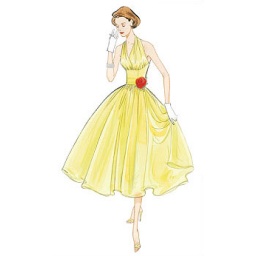
the pattern for my dress: it will be made in ivory silk with red accents. ignore that flower thing.